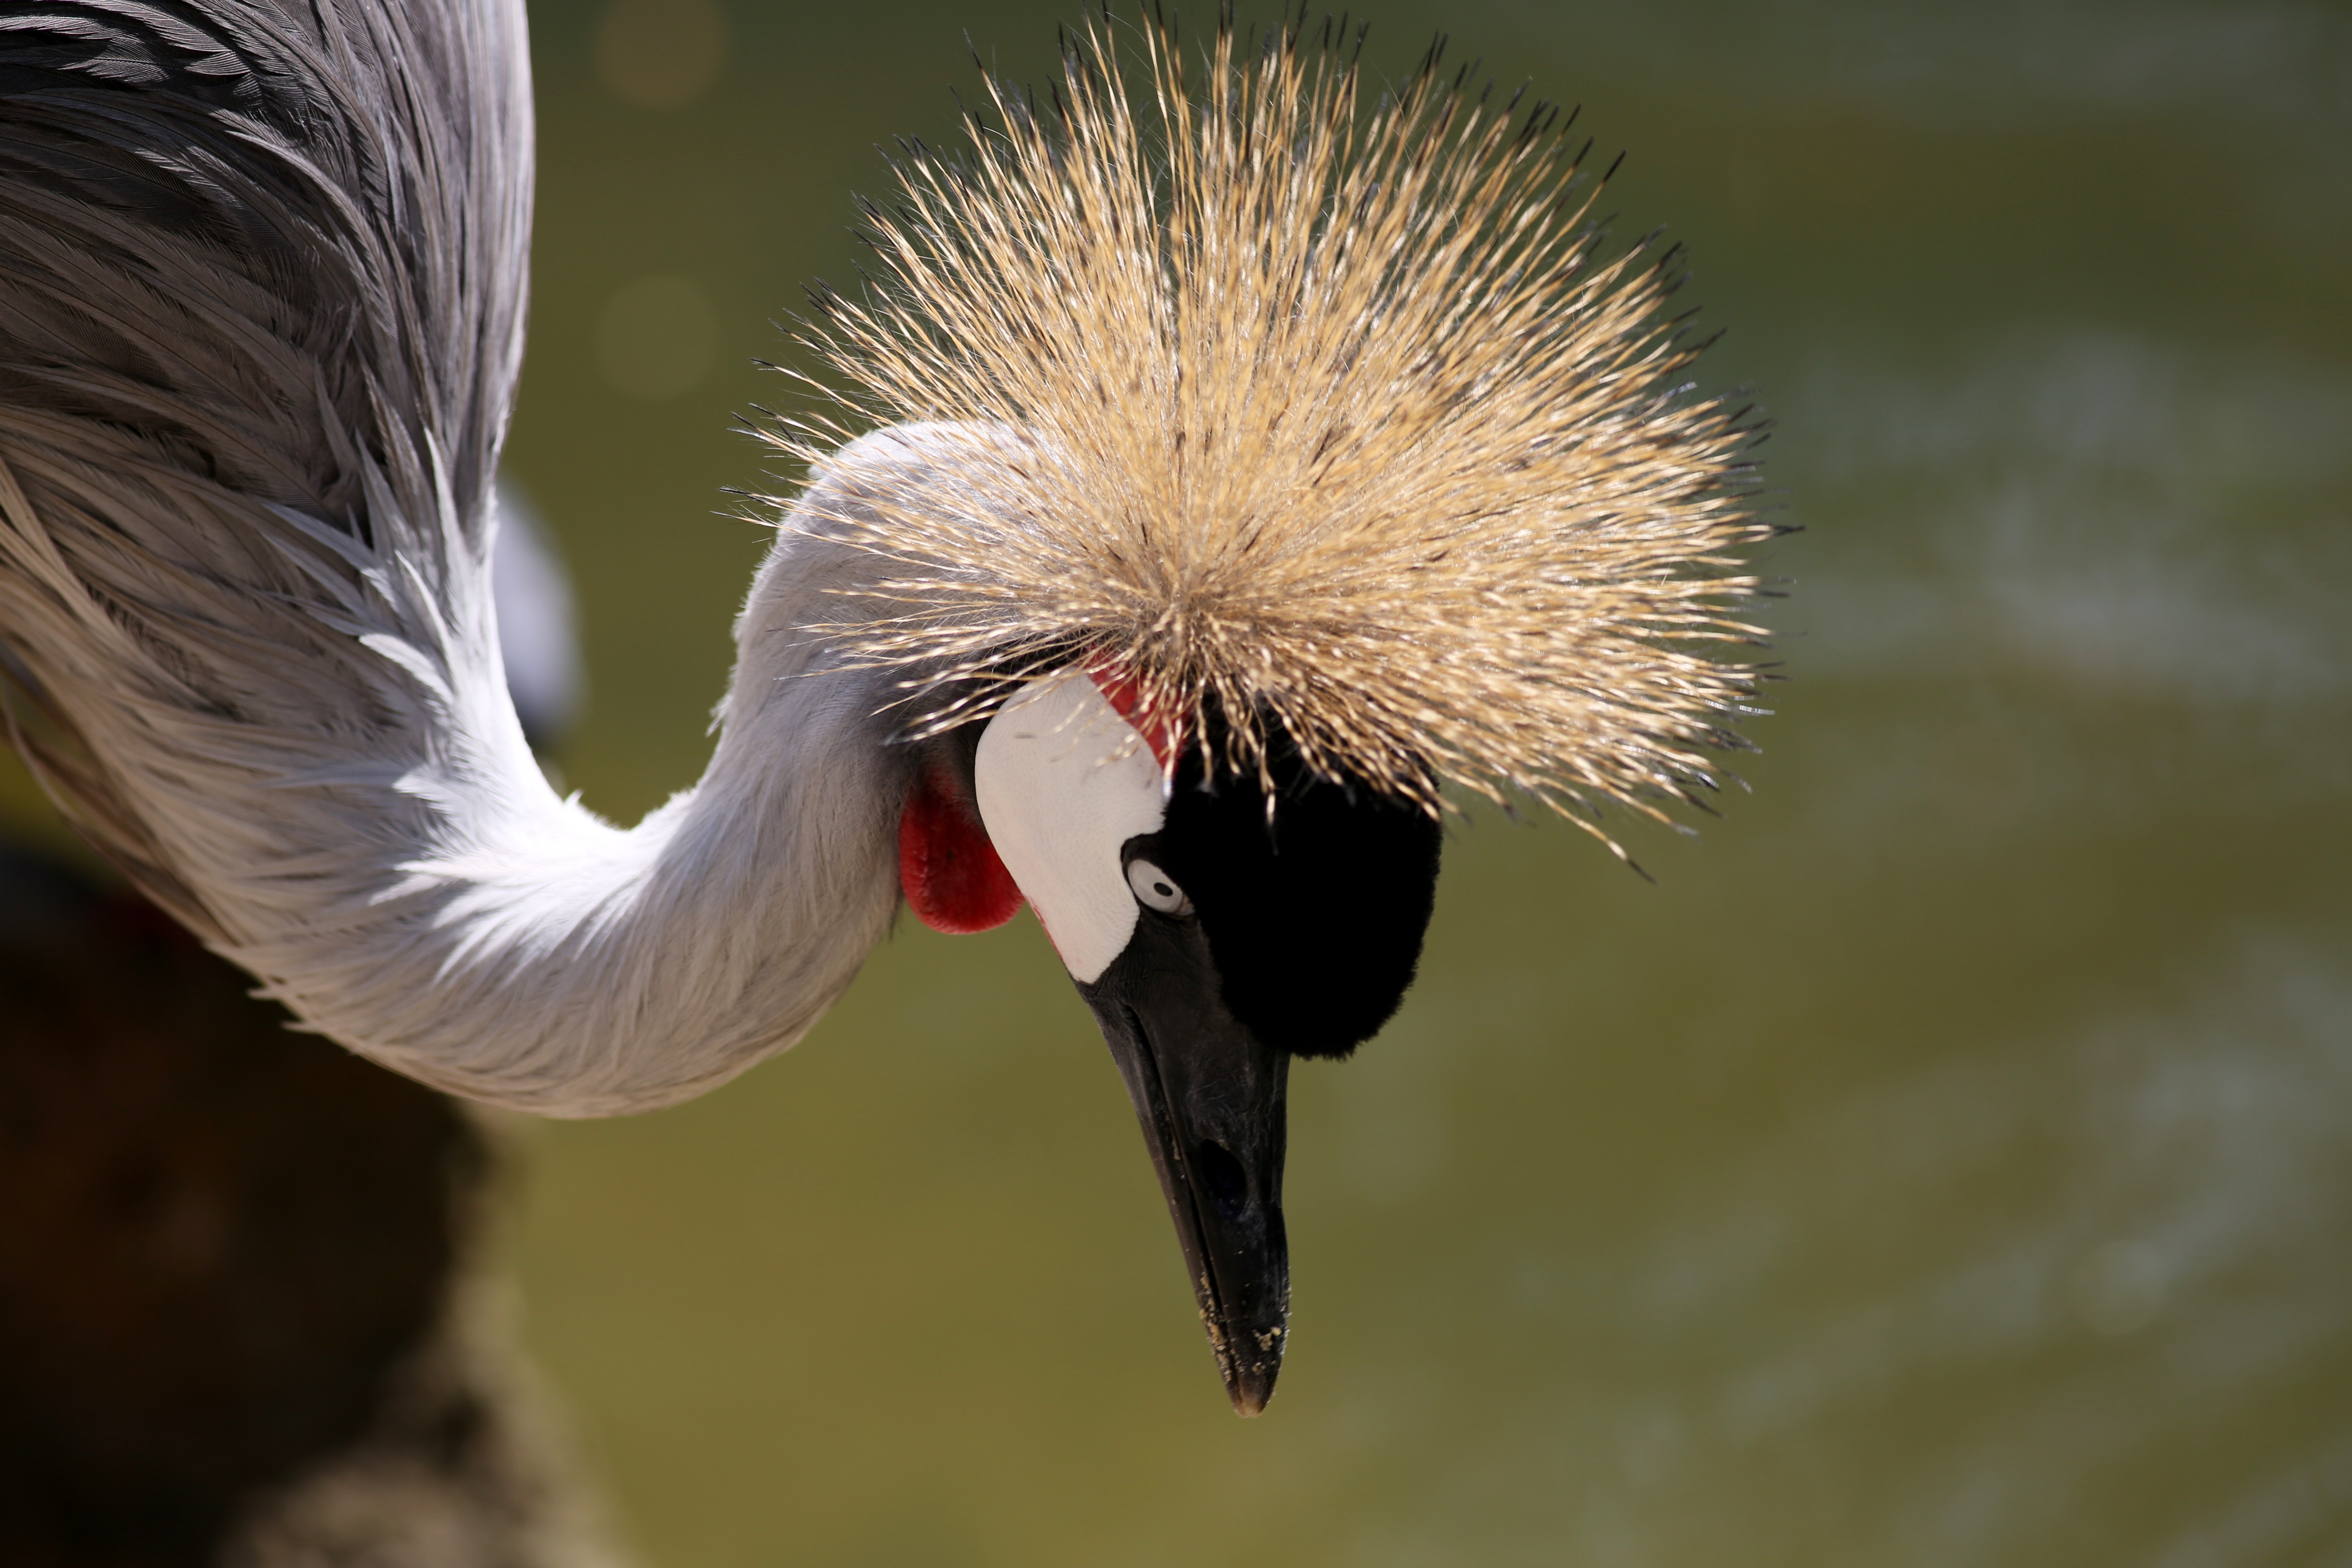
nature, bird, wing, flower, wildlife, beak, closeup, fauna, close up, crown, crest, head, vertebrate, crane, macro photography, crowned crane, crane like bird